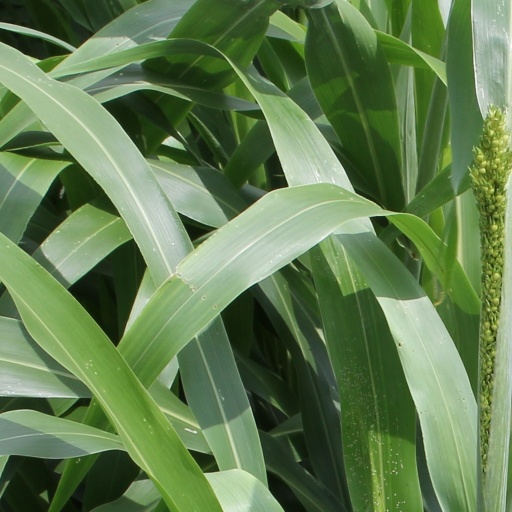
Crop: sorghum